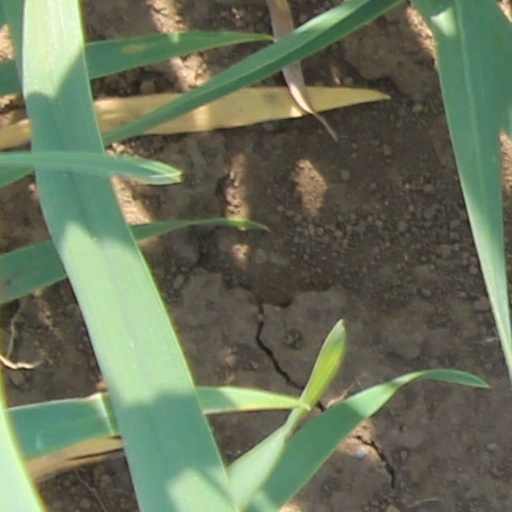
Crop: wheat